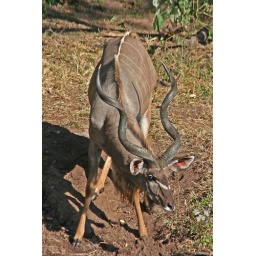
A mighty Kudu going down to the river for water. The boat trip in Chobe.